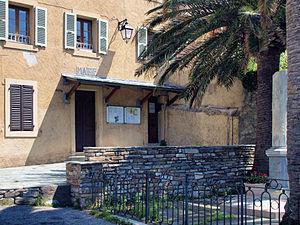
Santa-Maria-di-Lota est une commune française située dans la circonscription départementale de la Haute-Corse et le territoire de la collectivité de Corse. Elle appartient à l'ancienne piève de Lota.